St James's Church, Żurrieq

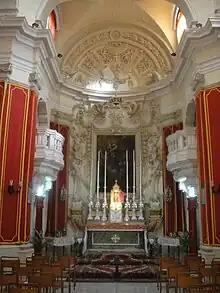
Interior of the church

The chapel contains a number of works of art including the titular painting depicting the Virgin Mary with baby Jesus appearing to St James the Greater attributed to Maltese painter Francesco Zahra. On top of the painting is the date 1731, the date the church was consecrated. Furthermore, a number of sculptures and designs, attributed to Paolo Zahra, adorn the area around the painting. There are a total of three altars, one main and two side altars. One of the side altars is dedicated to the Annunciation with the painting depicting the same dedication and attributed to Francesco Zahra. The other side altar is dedicated to Our Lay of Light.